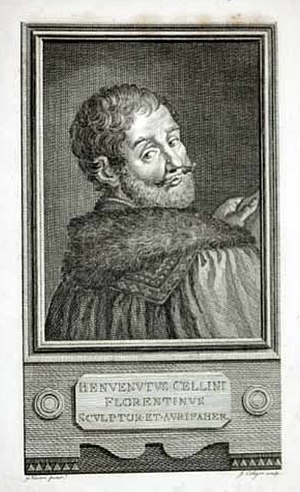
Portrætter af Benvenuto Cellini / Et portræt af Benvenuto Cellini på Vasaris Fresko / Bartolomeo Ammanattis portræt, fejlagtigt identificeret som et portræt af Benvenuto Cellini
Collyer, Joseph. Portræt af Benvenuto Cellini. Gravering. 26,5 x 14 cm. (1771) Nationalbiblioteket i Wien. Inv. nr.: 8191345
Der eksisterer flere portrætter af Benvenuto Cellini en italiensk guldsmed og billedhugger, herunder selvportrætter og værker af andre kunstnere. Benvenuto Cellinis udseende er hovedsagelig kendt fra portrætter af ham, der blev malet i hans levetid.